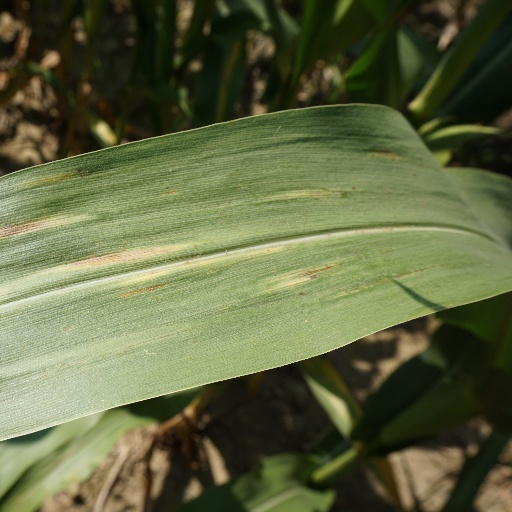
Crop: maize; corn